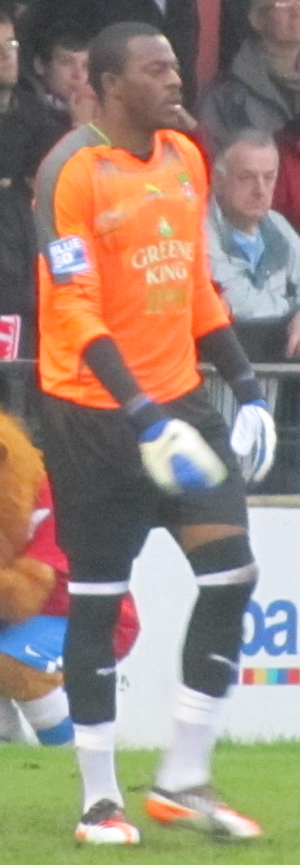
Joslain Leon Mayebi est un footballeur camerounais né le 14 octobre 1986 à Douala au Cameroun. Il évolue au poste de gardien de but.